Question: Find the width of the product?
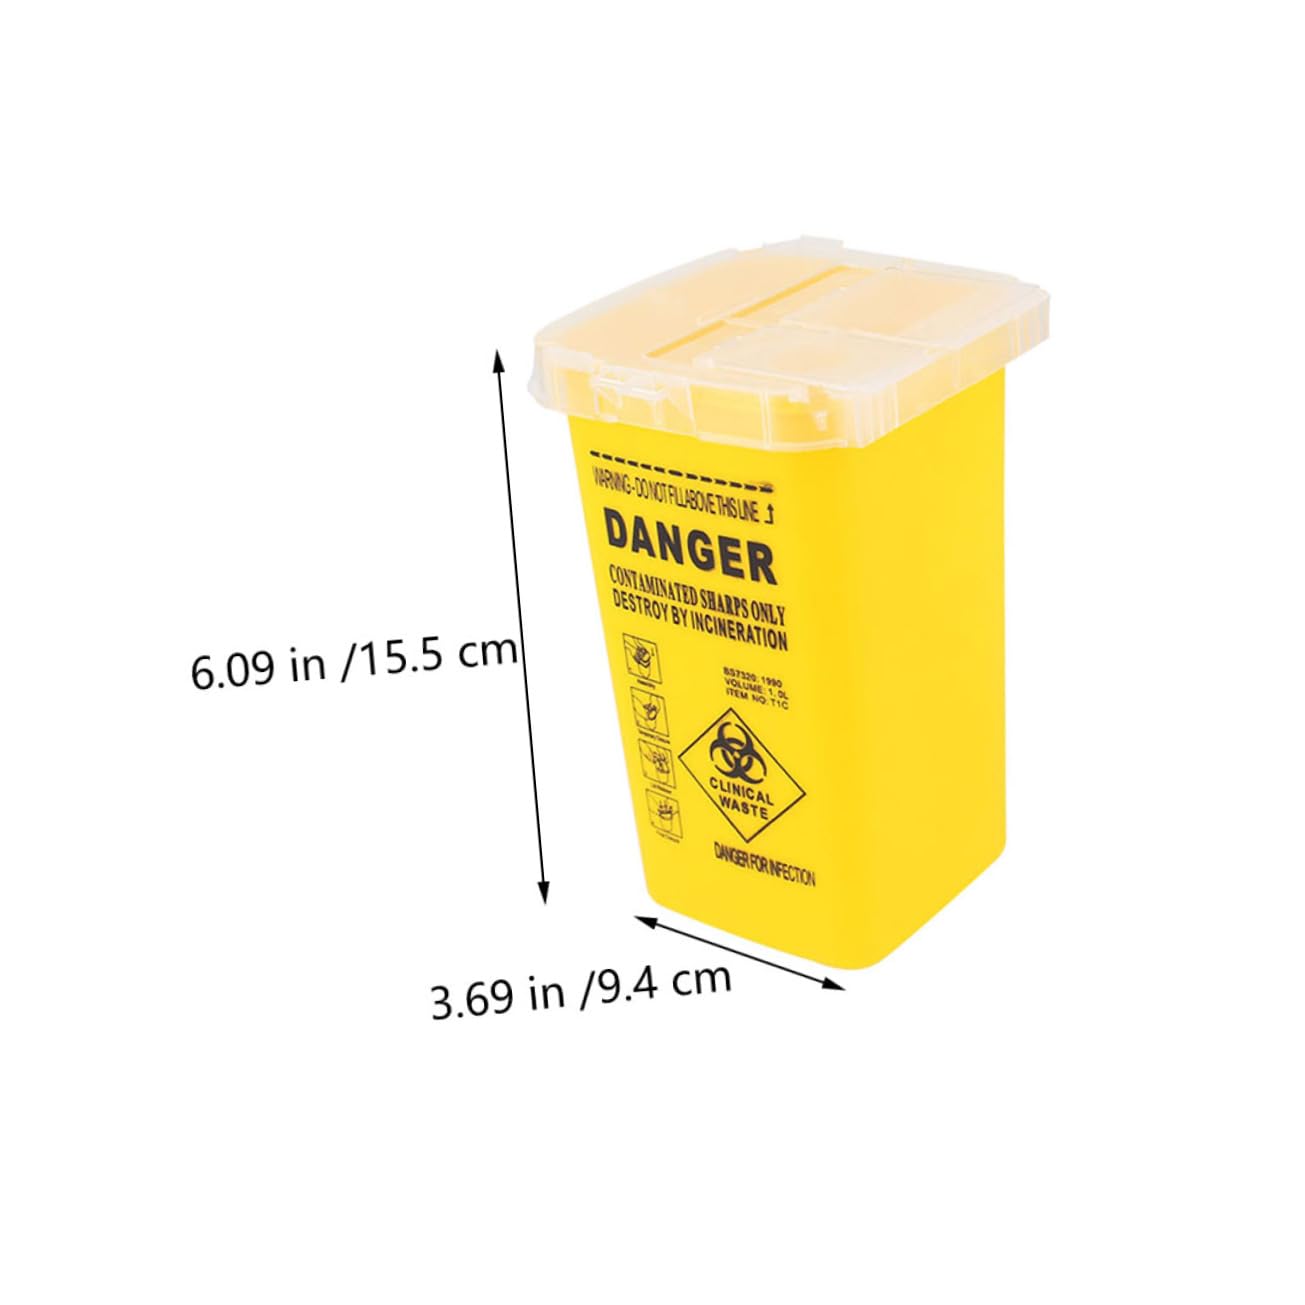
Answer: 3.69 inch